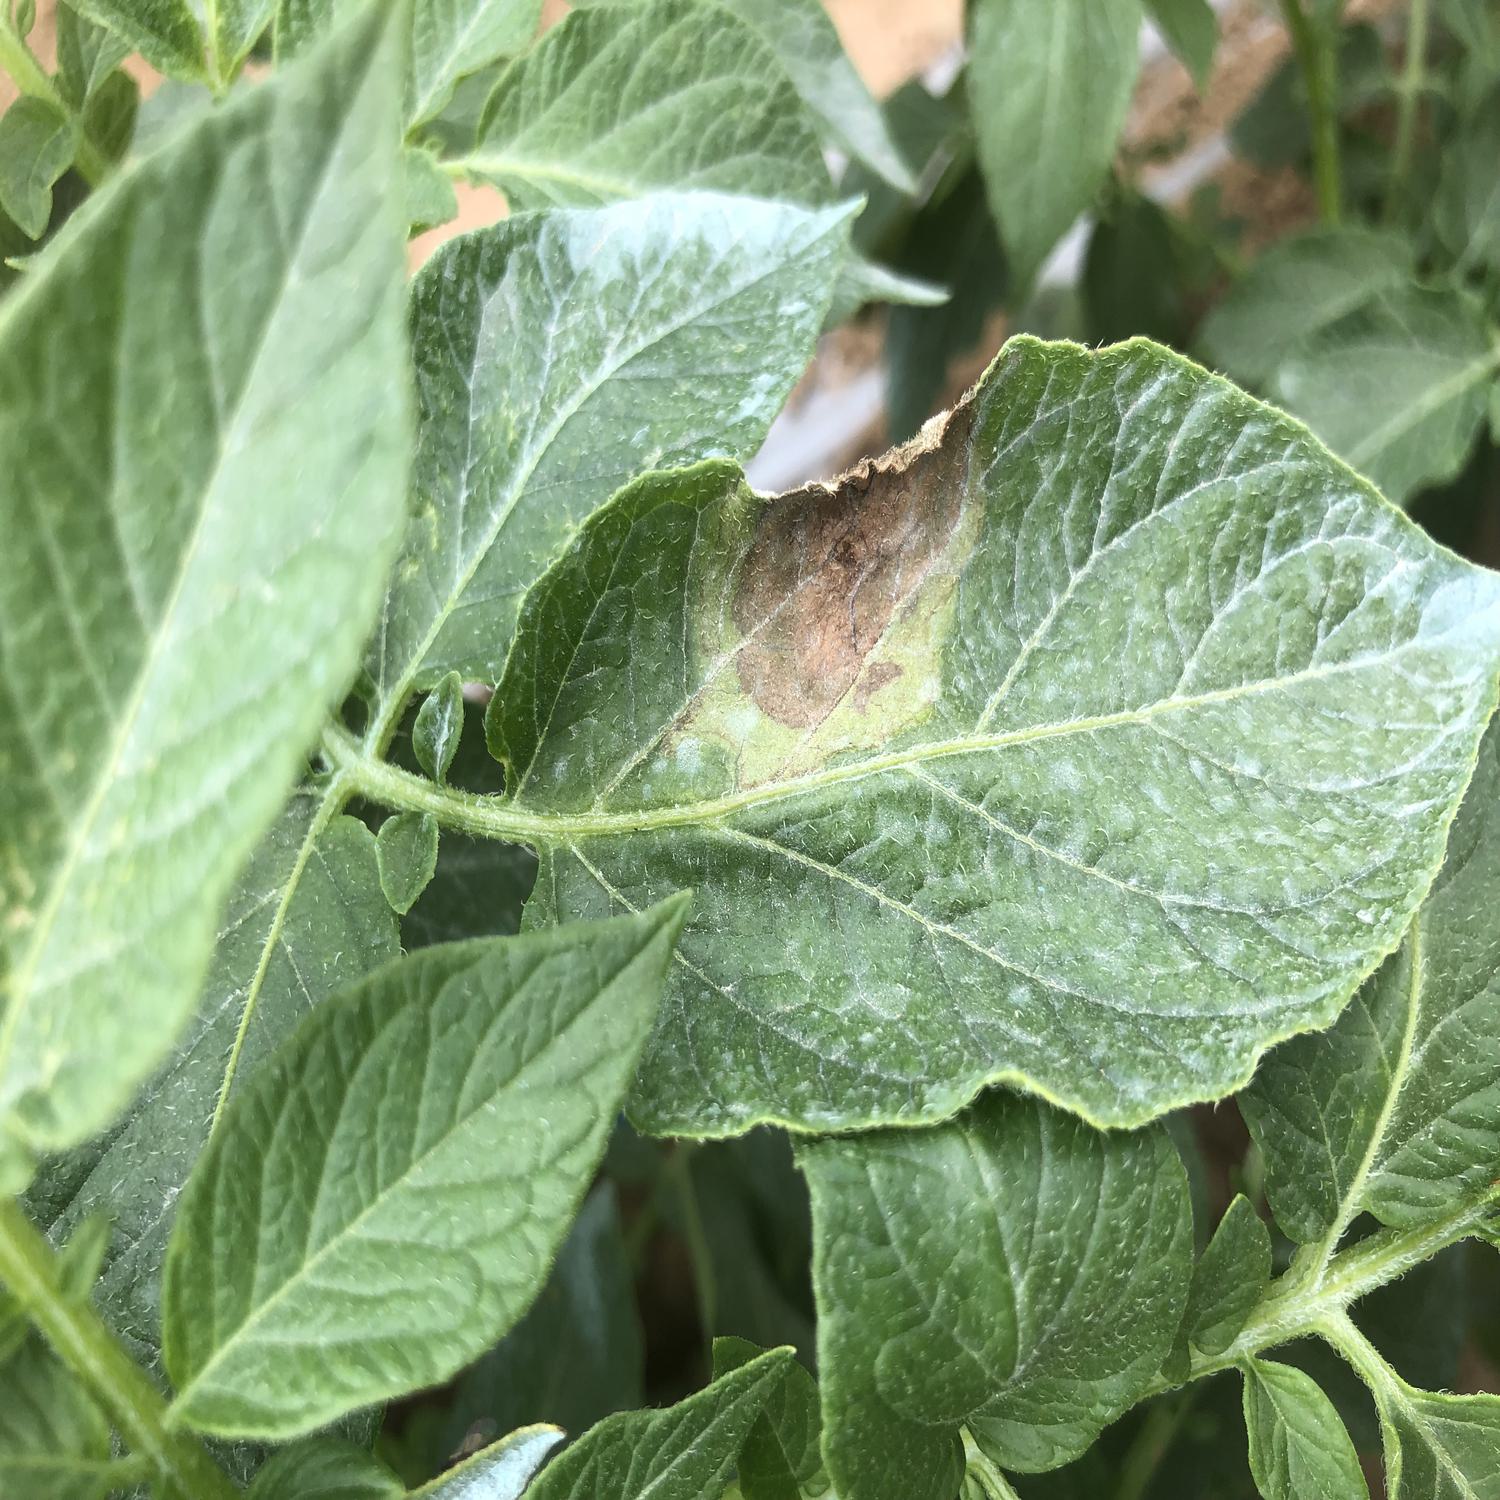
Label: Phytopthora